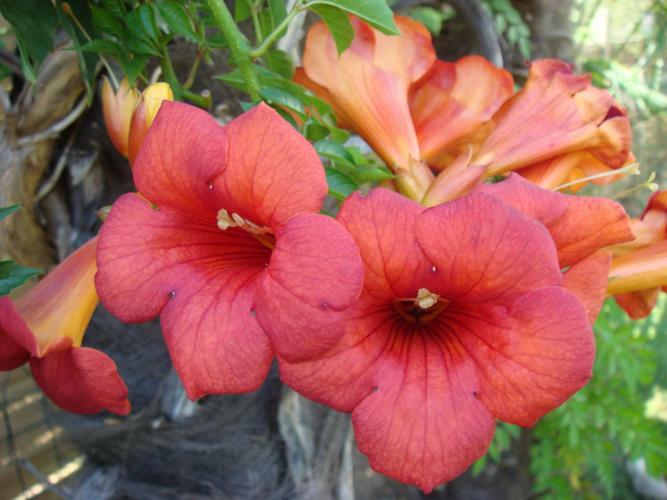
Flower: trumpet creeper